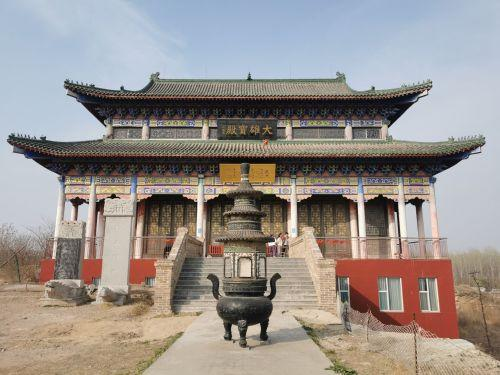
地标名称：梵呗寺
所在城市：聊城市·东阿县